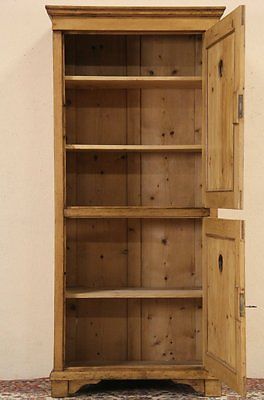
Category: cabinet